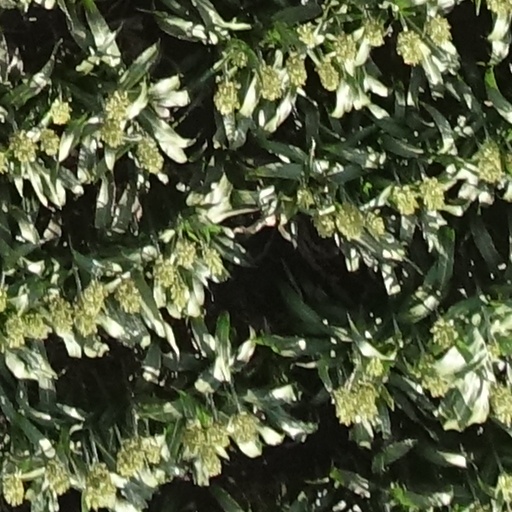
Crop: sorghum